History of subatomic physics

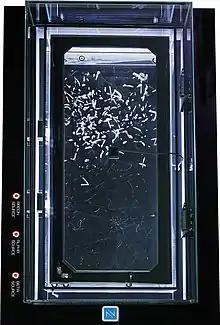
Cloud chambers played an important role as particle detectors in the early days of subatomic physics. Some particles including the positron were even discovered by using this device

By 1914, experiments by Ernest Rutherford, Henry Moseley, James Franck and Gustav Hertz had largely established the structure of an atom as a dense nucleus of positive charge surrounded by lower-mass electrons.